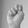
ASL letter: N